Newcastle upon Tyne

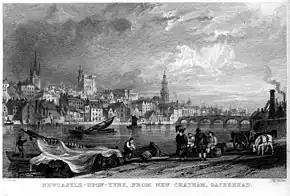
An engraving by William Miller of Newcastle in 1832, as seen from Gateshead

From 1530, a royal act restricted all shipments of coal from Tyneside to Newcastle Quayside, giving a monopoly in the coal trade to a cartel of Newcastle burgesses known as the Hostmen. This monopoly, which lasted for a considerable time, helped Newcastle prosper and develop into a major town. The phrase "taking coals to Newcastle" was first recorded contextually in 1538. The phrase itself means a pointless pursuit. In the 18th century, the American entrepreneur Timothy Dexter, regarded as an eccentric, defied this idiom. He was persuaded to sail a shipment of coal to Newcastle by merchants plotting to ruin him; however, his shipment arrived on the Tyne during a strike that had crippled local production, allowing him to turn a considerable profit.